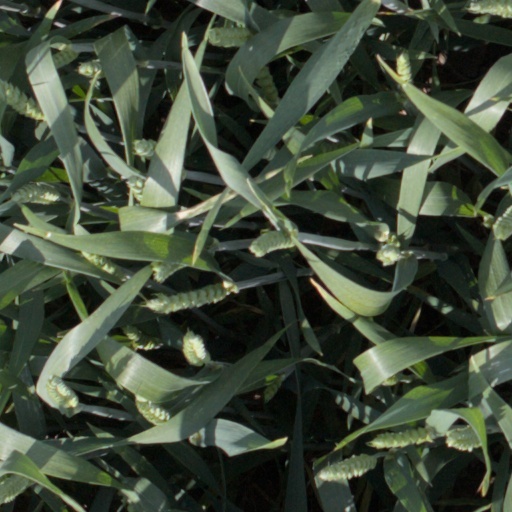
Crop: wheat